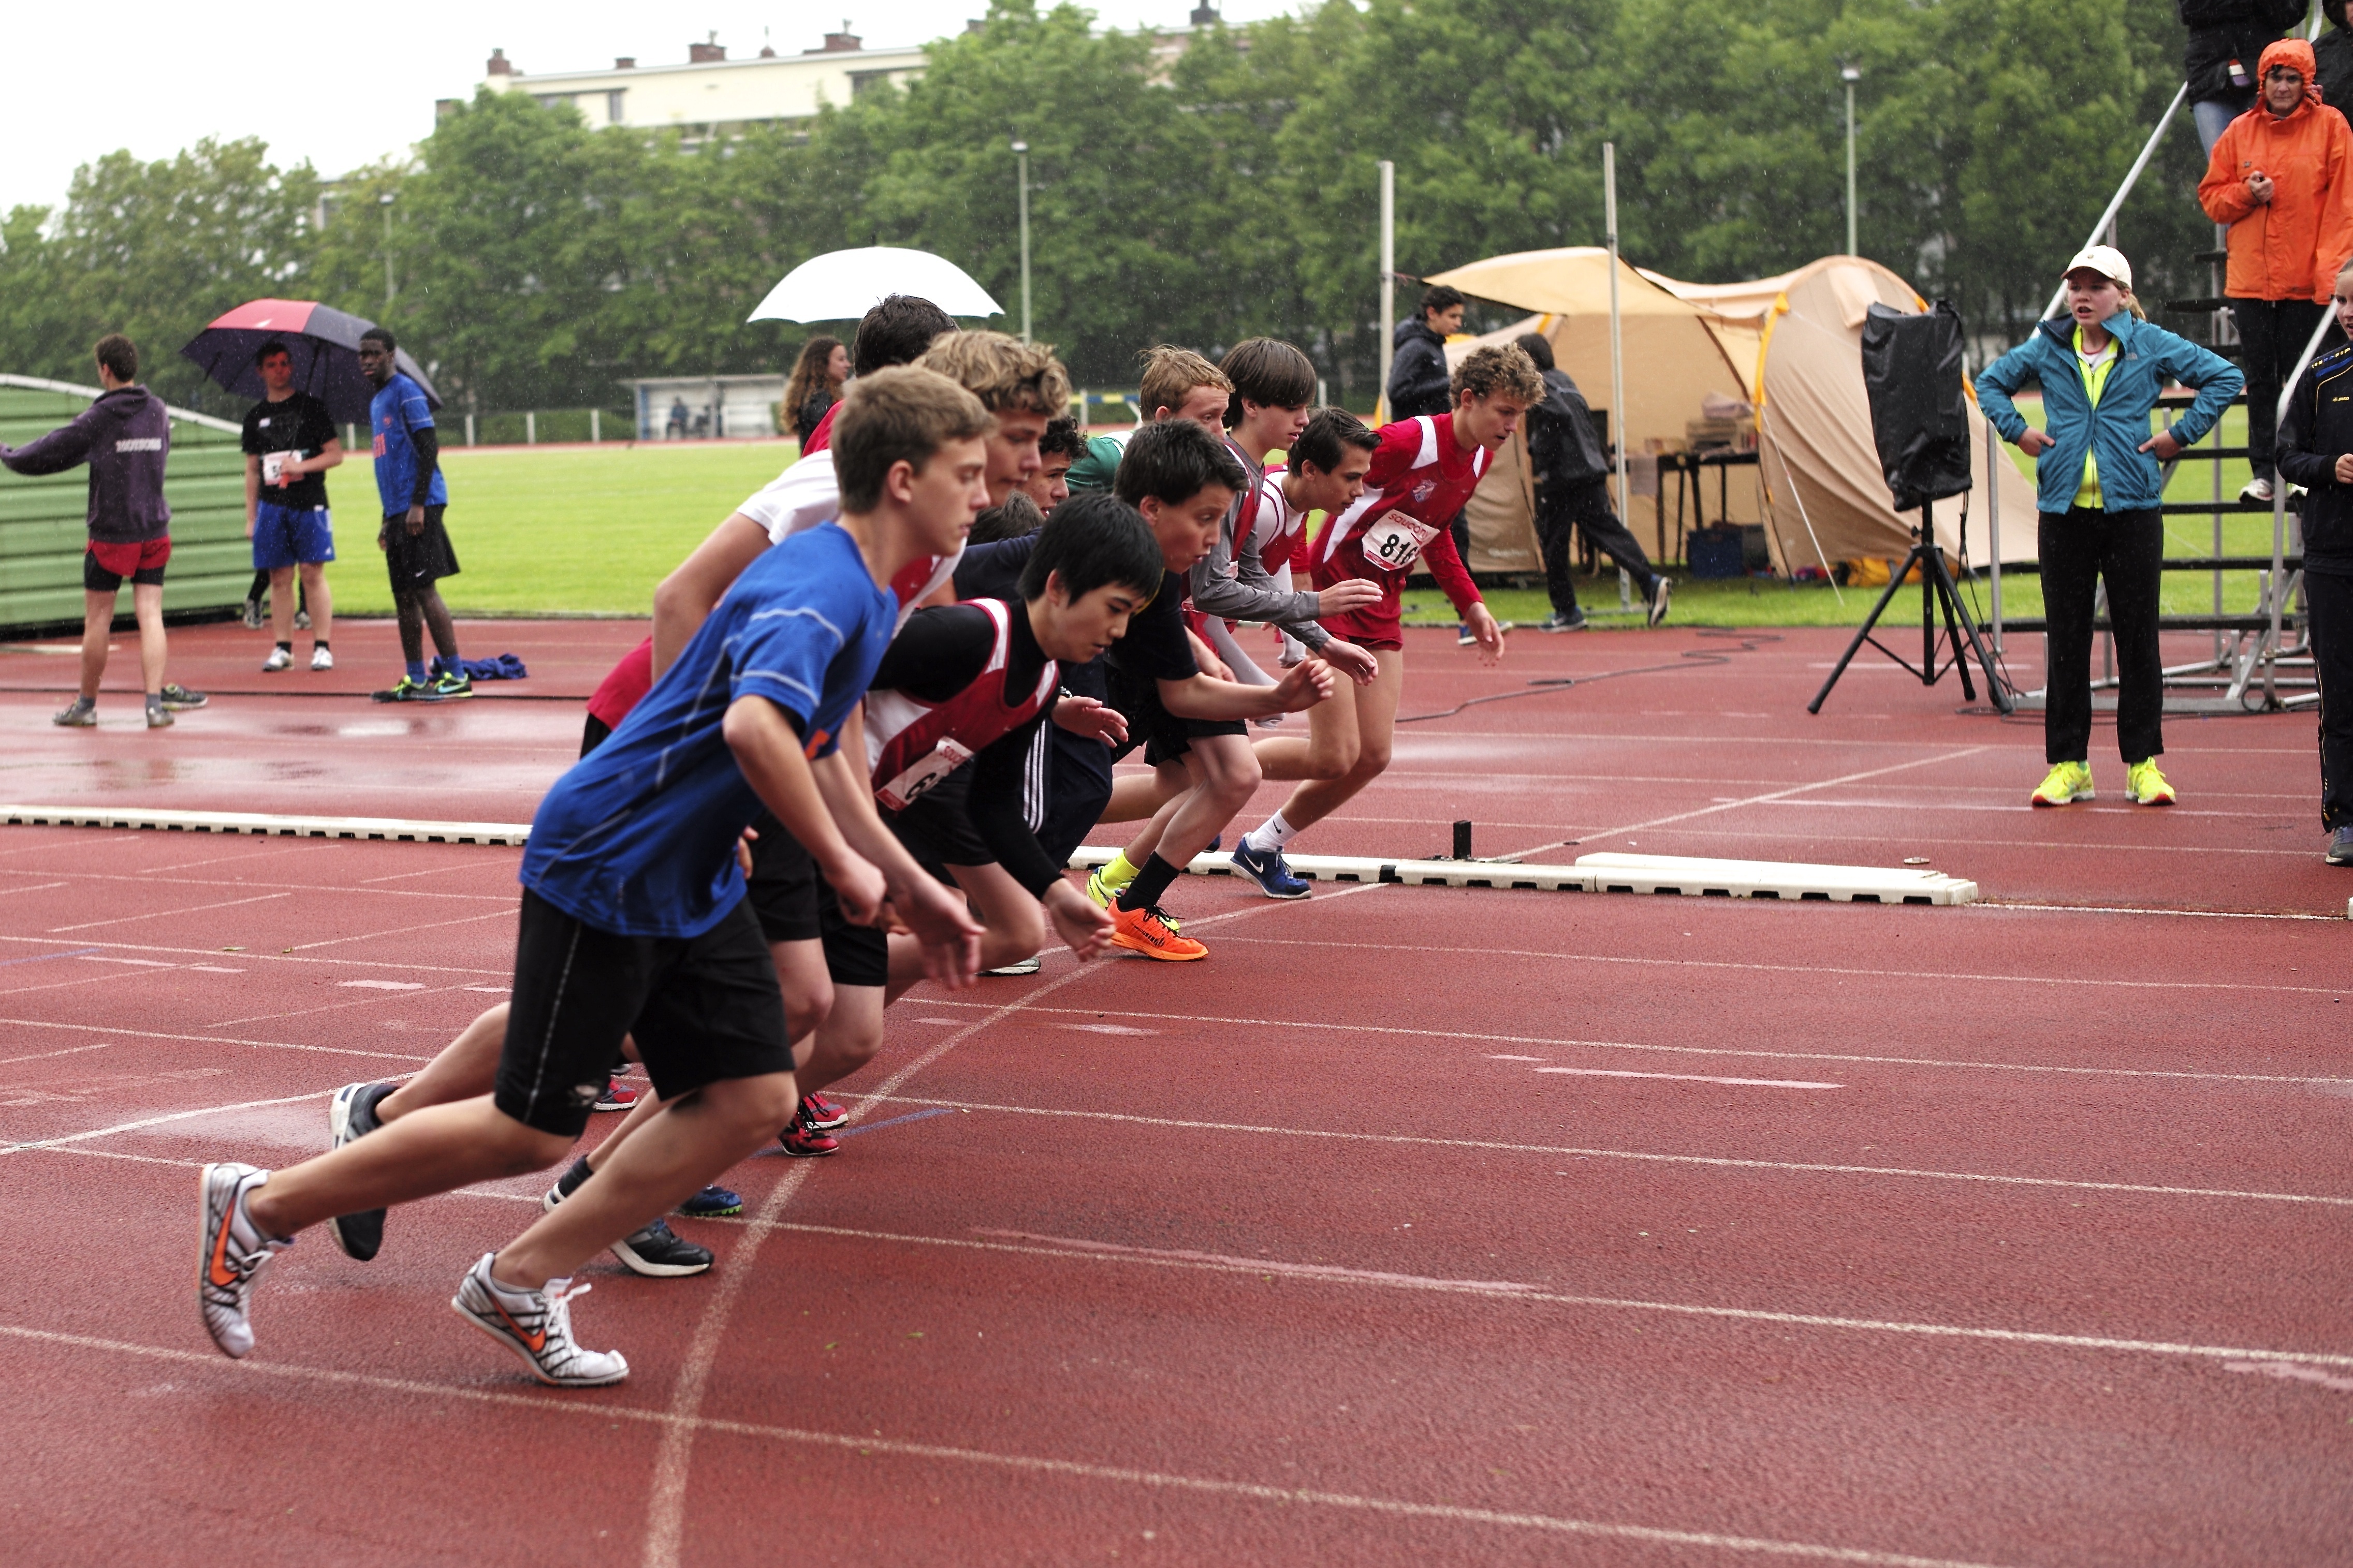
girl, track, sport, boy, running, run, runner, competition, sports, endurance, highschool, athletics, meet, sprint, trackfield, human action, endurance sports, track and field athletics, middle distance running